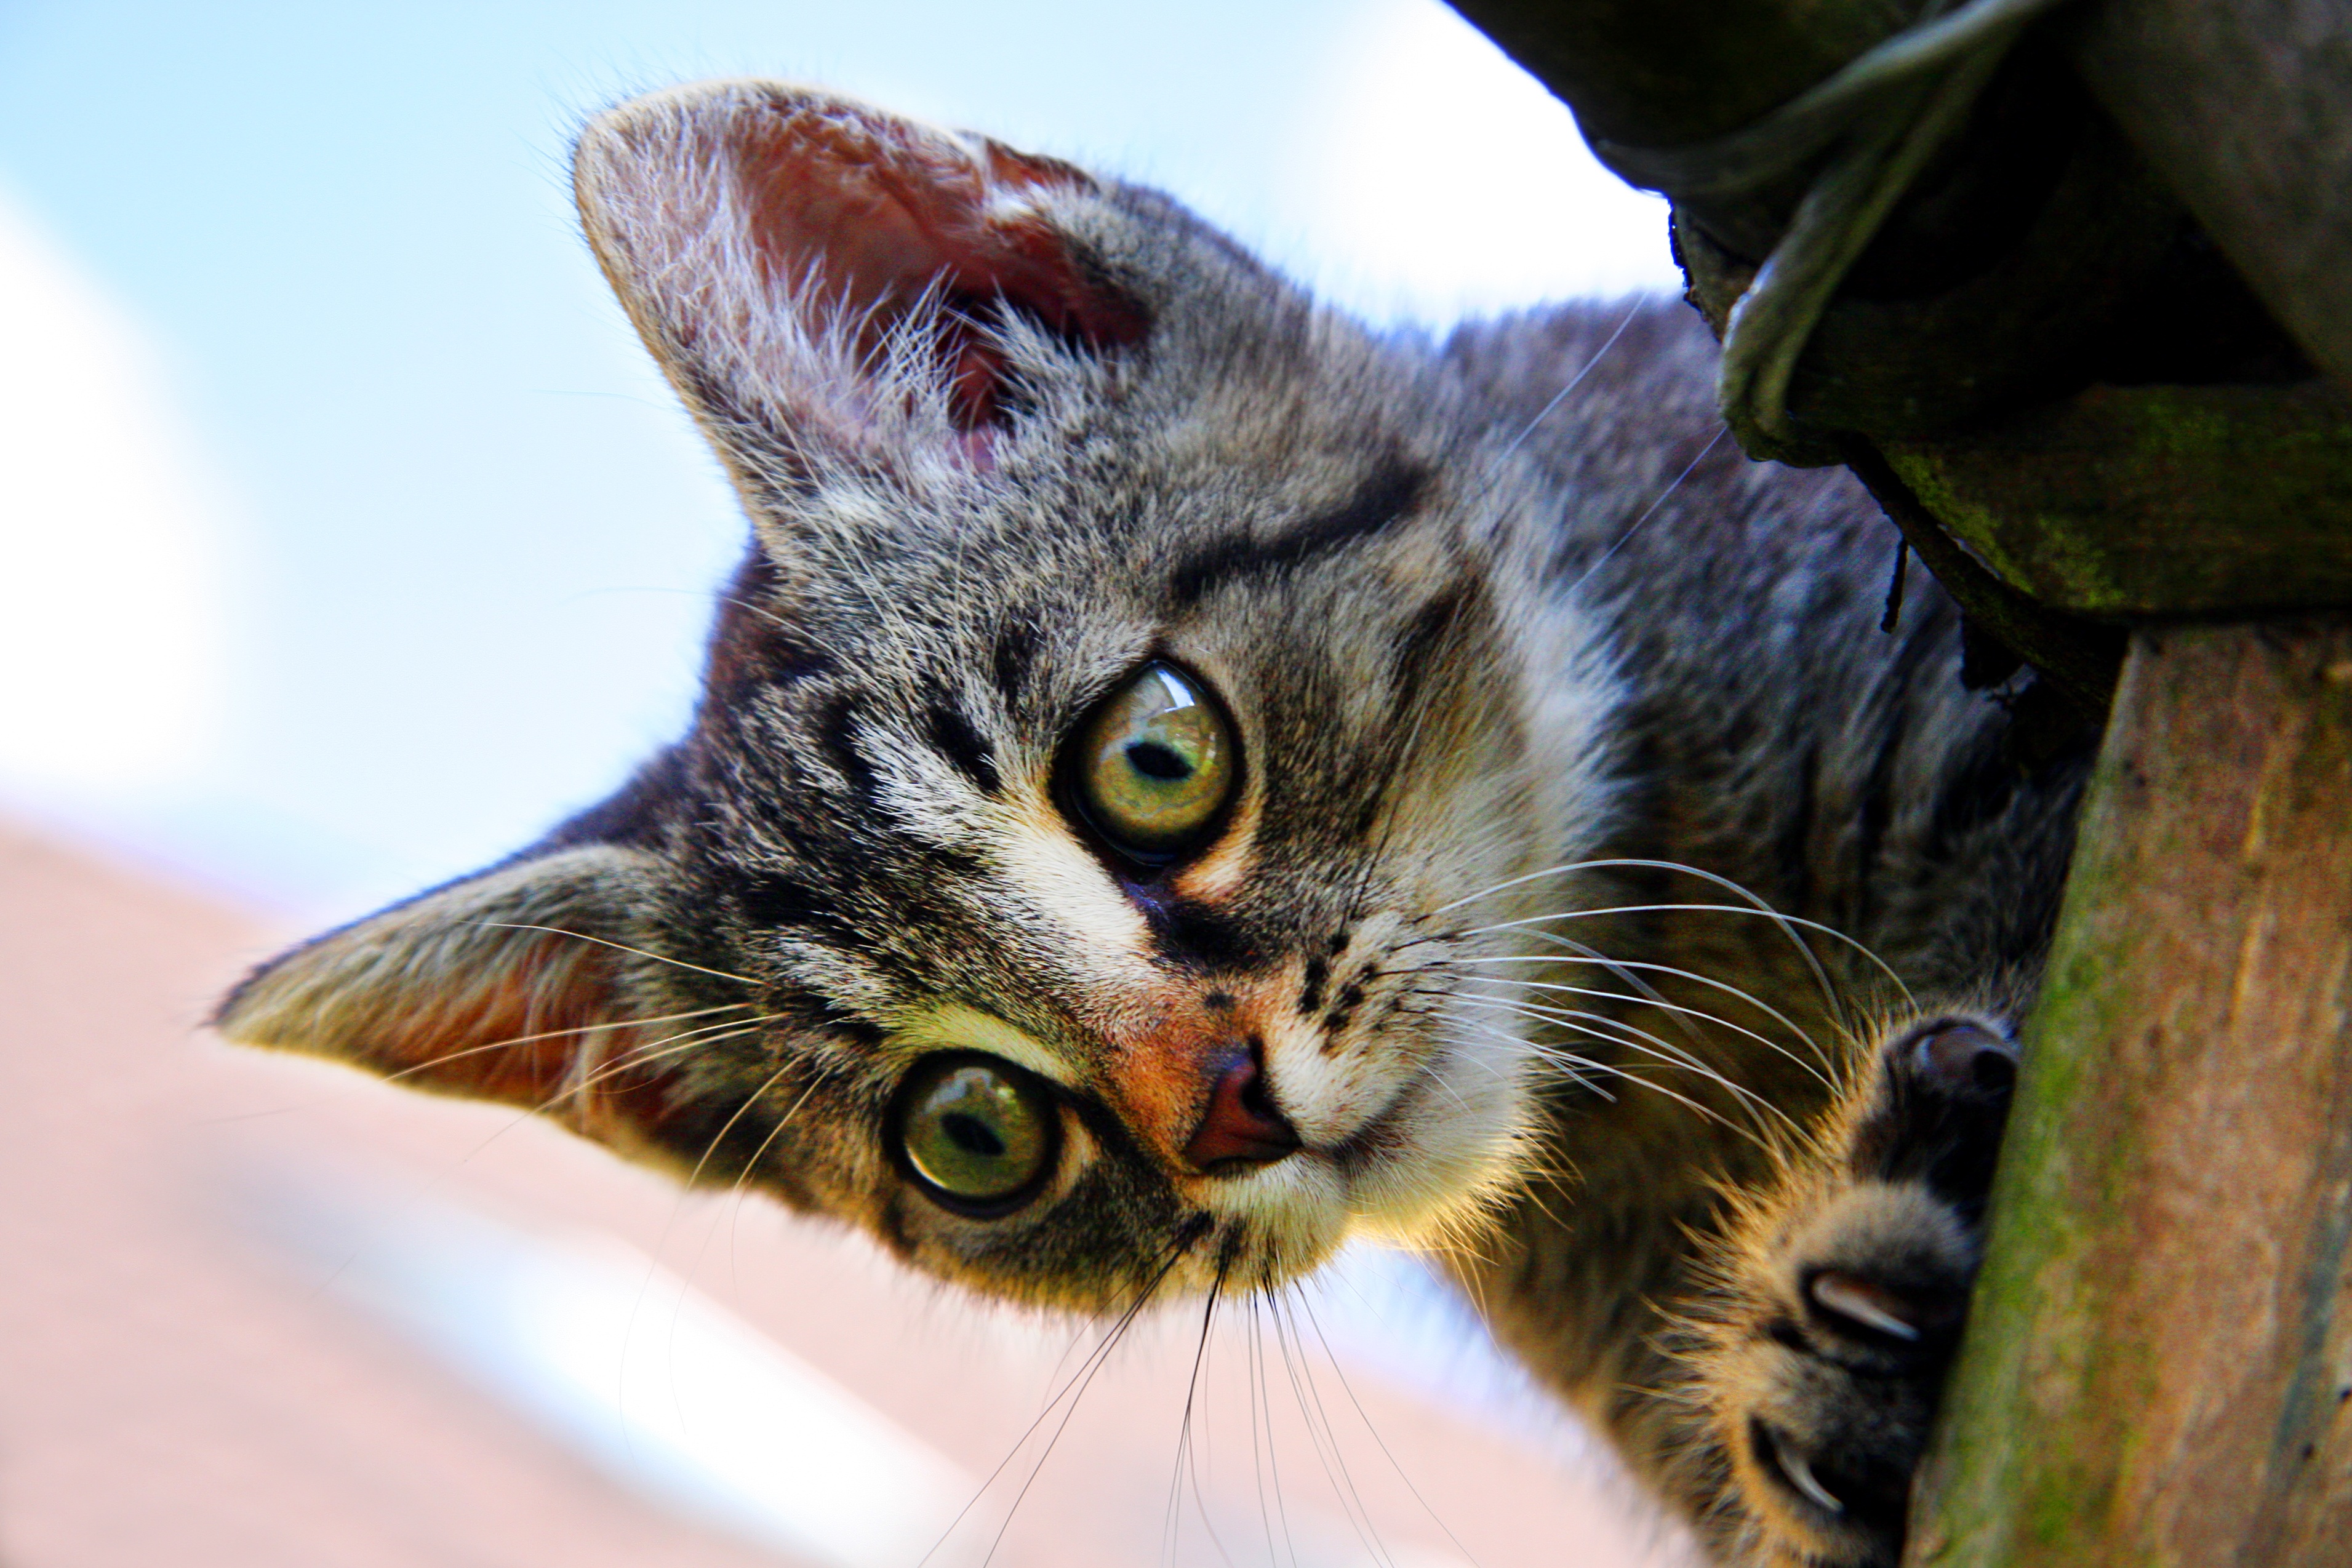
kitten, cat, mammal, gray, fauna, close up, nose, whiskers, eye, head, vertebrate, tomcat, domestic cat, macro photography, tabby cat, wild cat, small to medium sized cats, cat like mammal